Joe Dakota (1957 film)

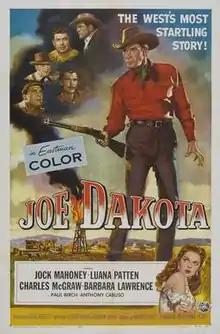
Theatrical release poster

Joe Dakota is a 1957 American Western film directed by Richard Bartlett and written by William Talman and Norman Jolley. The film stars Jock Mahoney, Luana Patten, Charles McGraw, Barbara Lawrence, Claude Akins, Lee Van Cleef, Anthony Caruso and Paul Birch. The film was released on October 27, 1957, by Universal Pictures.